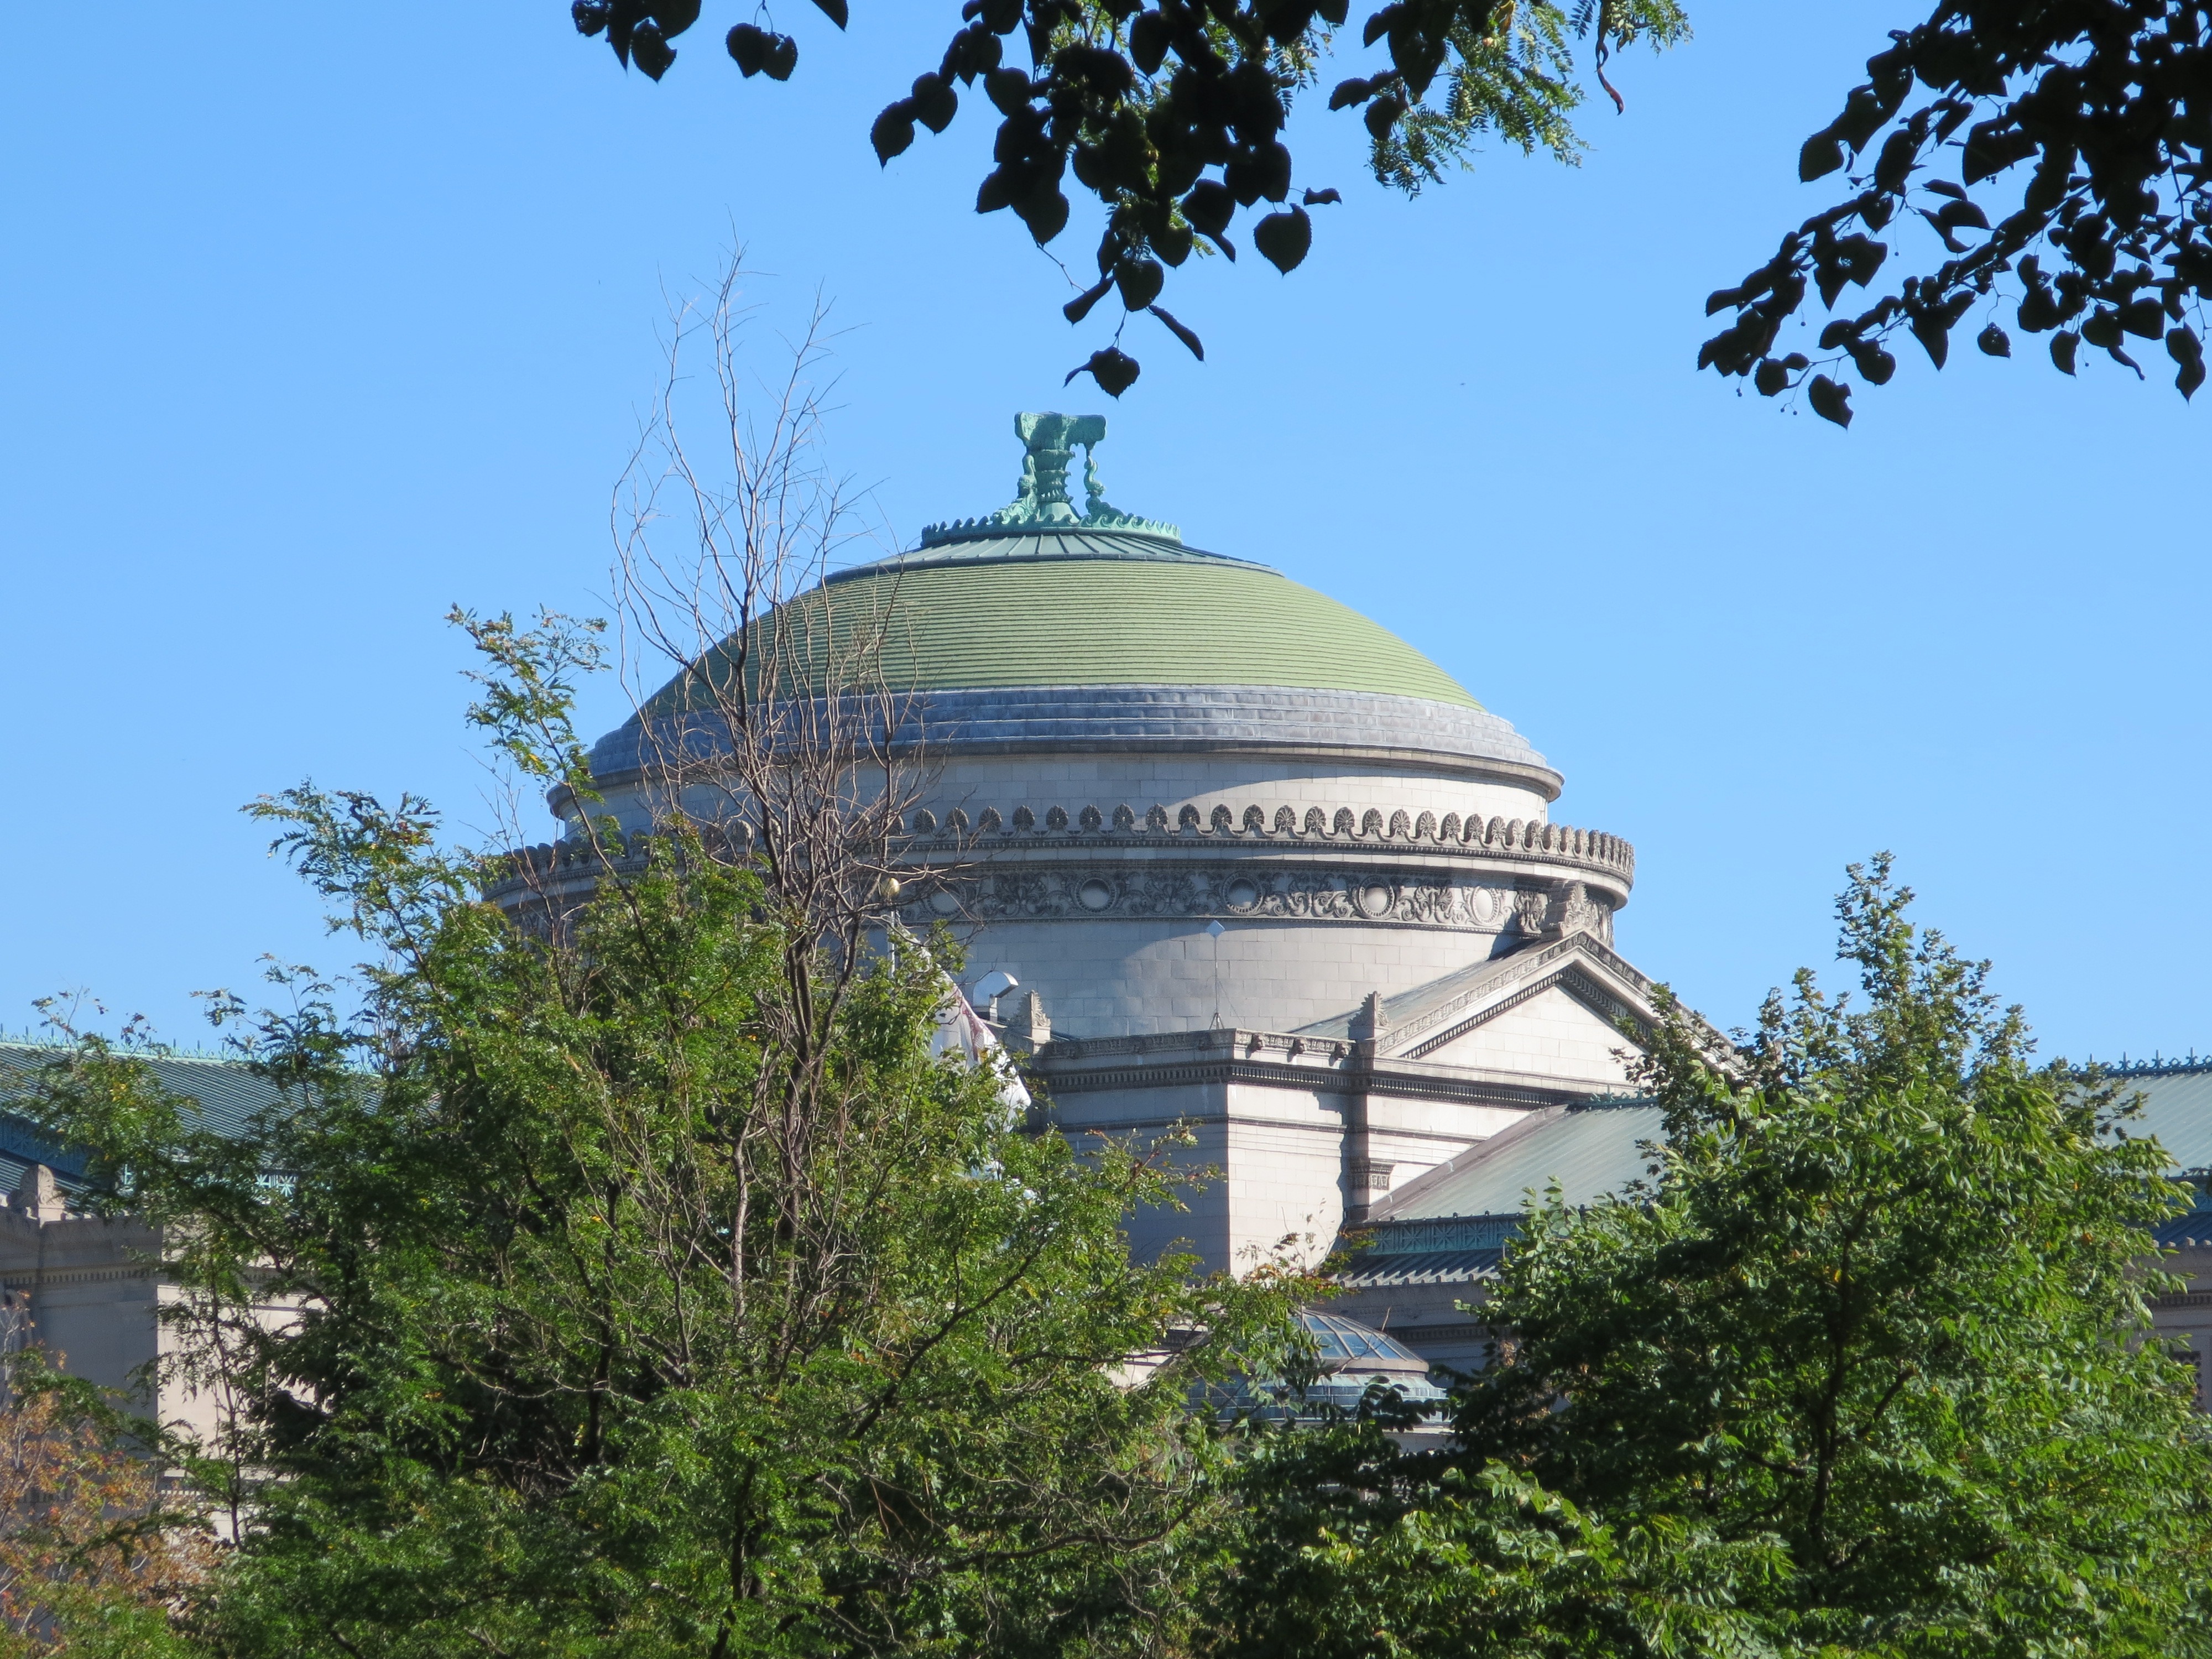
sky, building, park, landmark, chicago, observatory, trees, outdoors, outside, public, dome, architectural